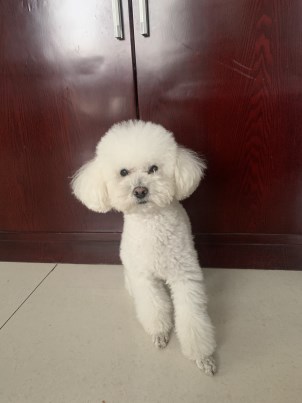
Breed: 7449-n000128-teddy